Yassa

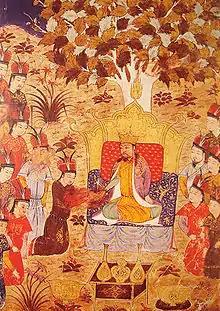
Coronation of Ögedei in 1229, by Rashid al-Din, early 14th century

Ögedei Khan, the third son of Genghis Khan and the second Great Khan, proclaimed the Great Yassa as an integral body of precedents at his coronation at the kurultai of 1229. He confirmed the continuing validity of his father's commands and ordinances, and added his own. Ögedei codified rules of dress, as well as the conduct of the kurultais. His two immediate successors followed the tradition of proclaiming the Yassa at their coronation.